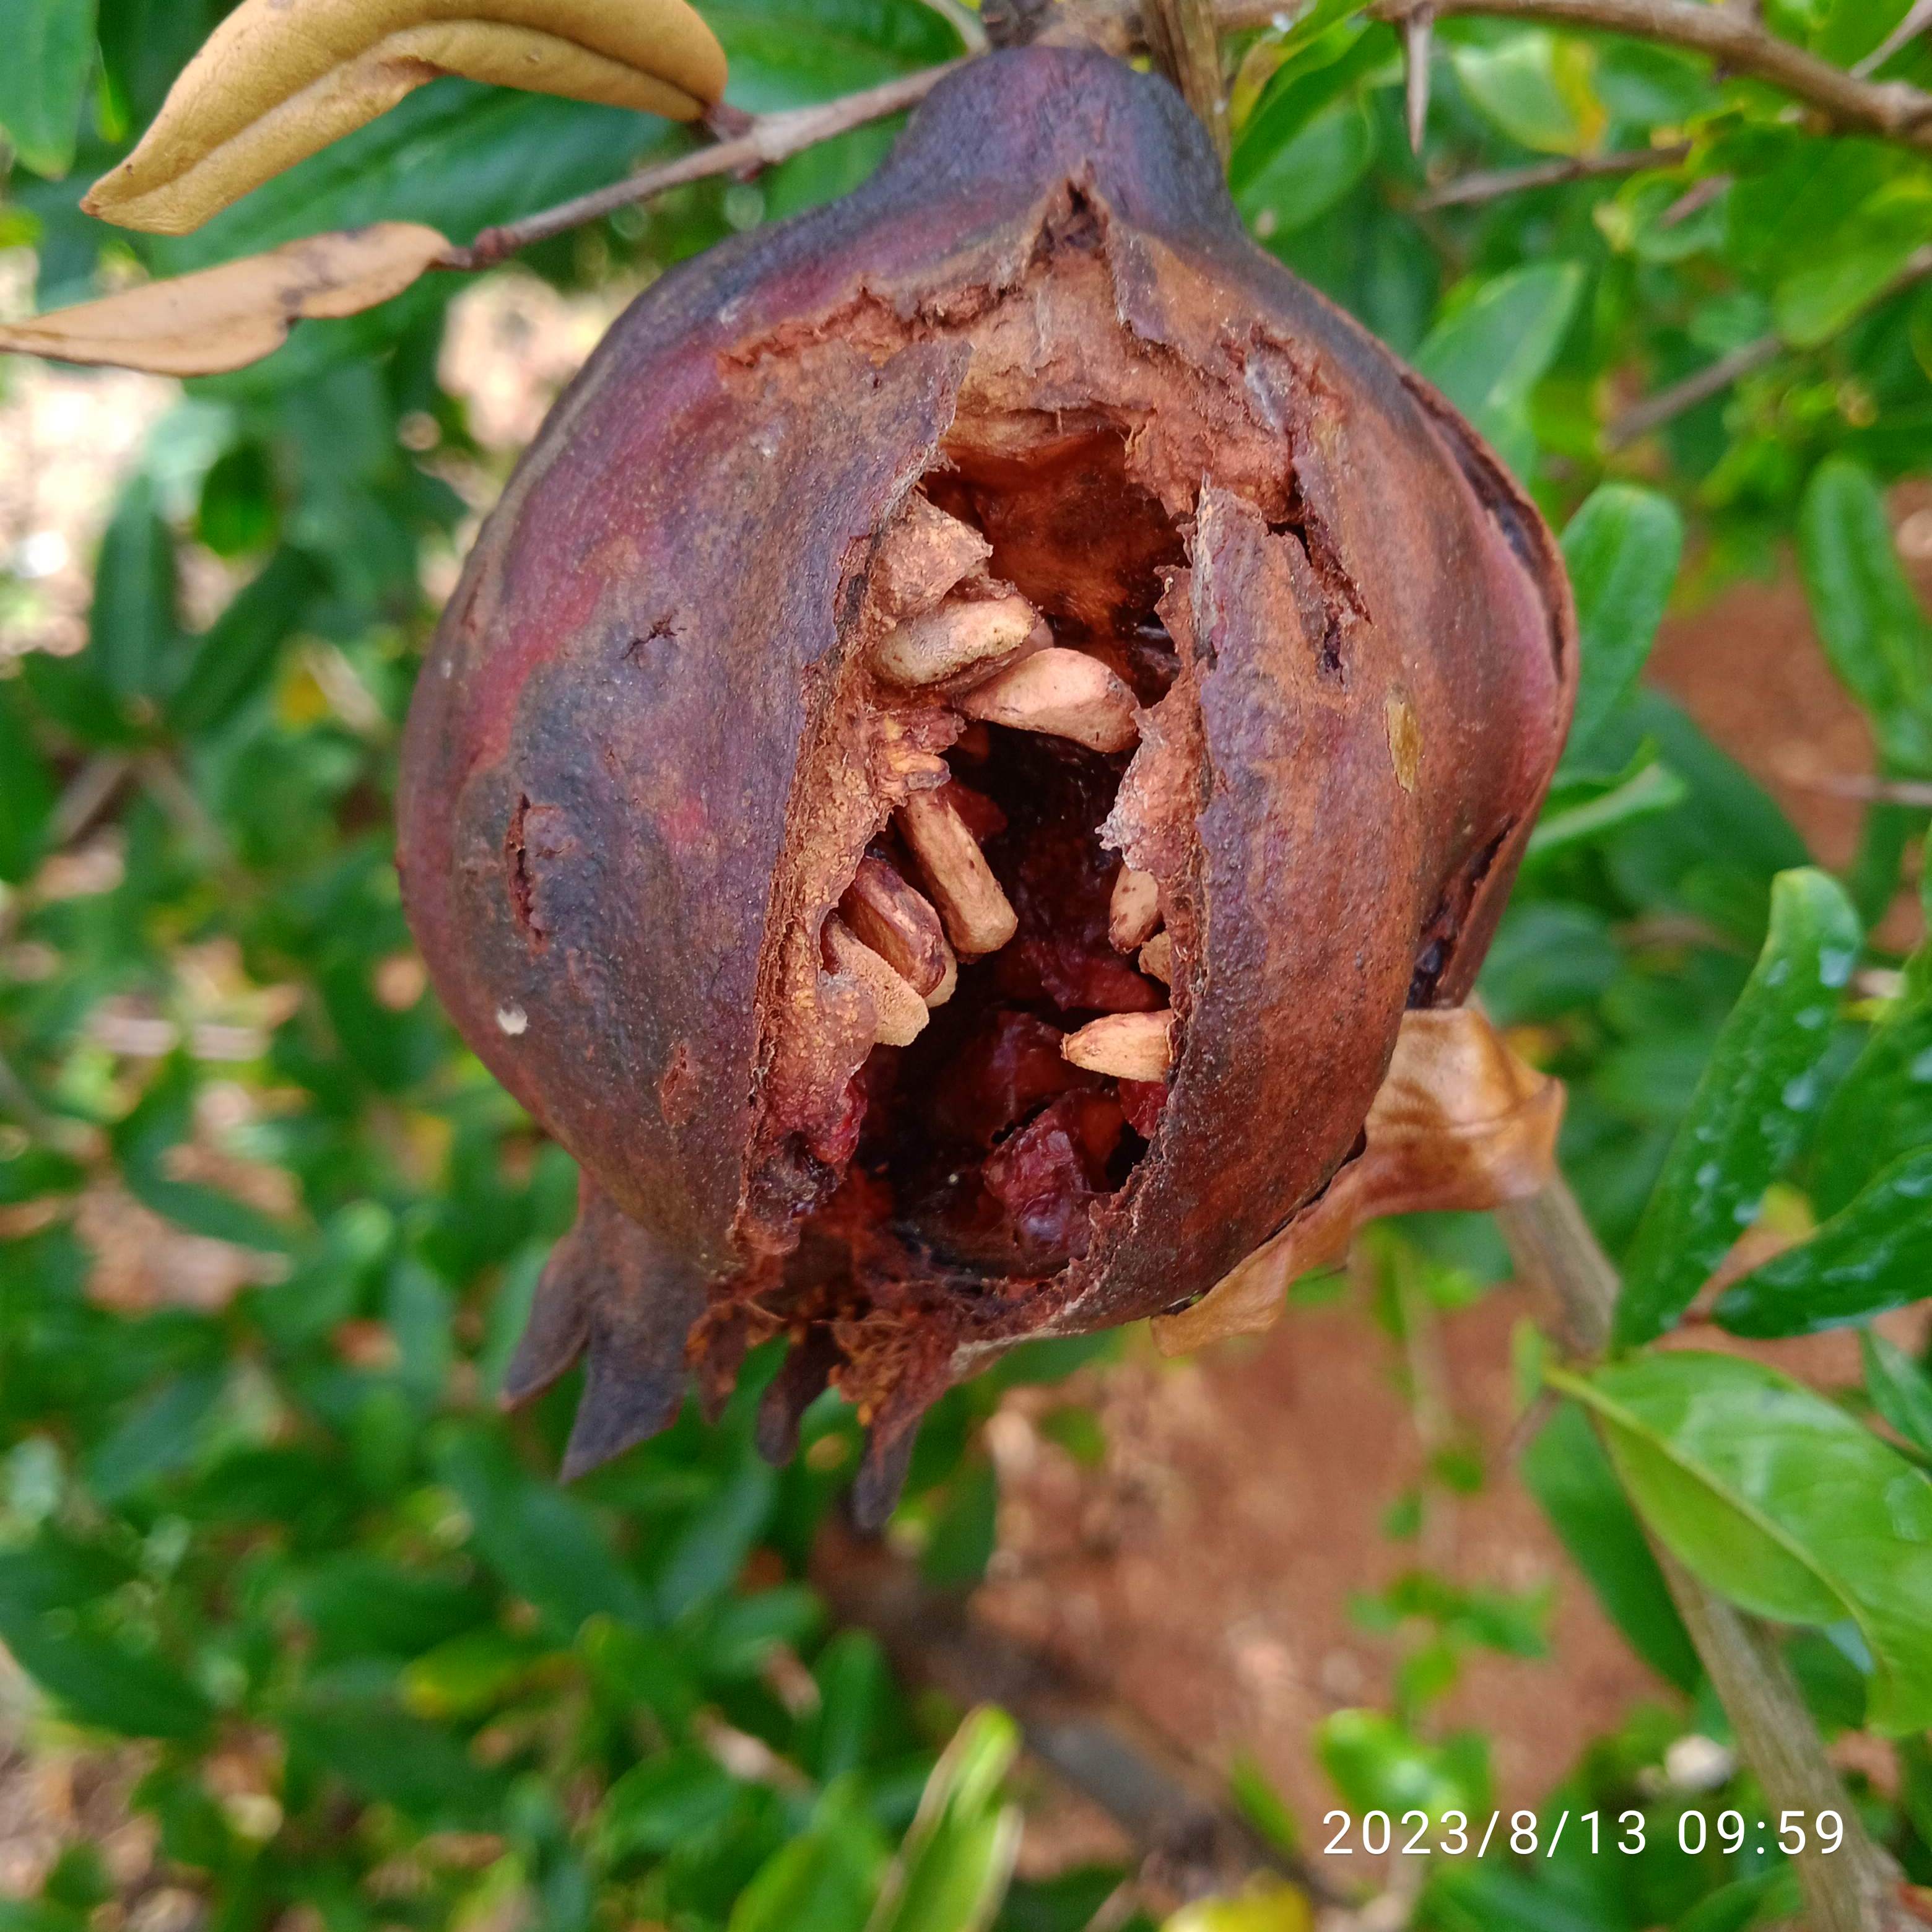
Label: Bacterial_Blight